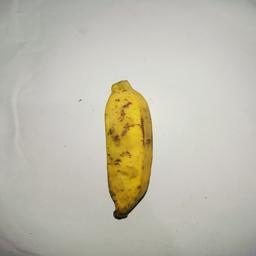
Banana variety: Bangla Kola